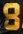
Number: 8